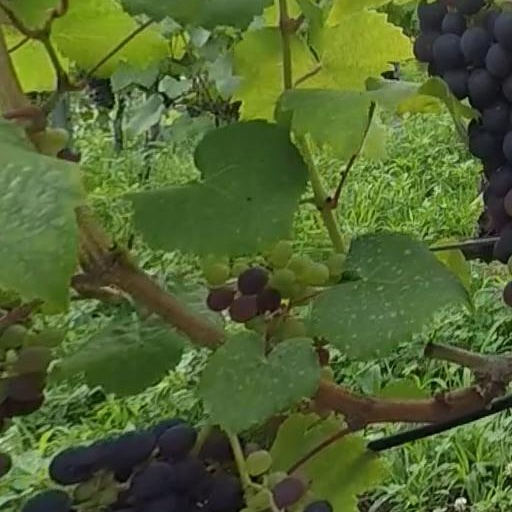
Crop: grape